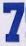
Number: 7